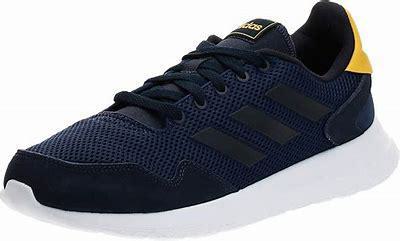
Brand: Adidas
Model: Archivo